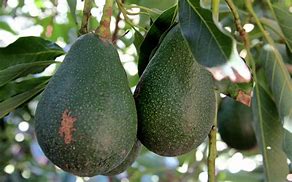
Label: Avocado